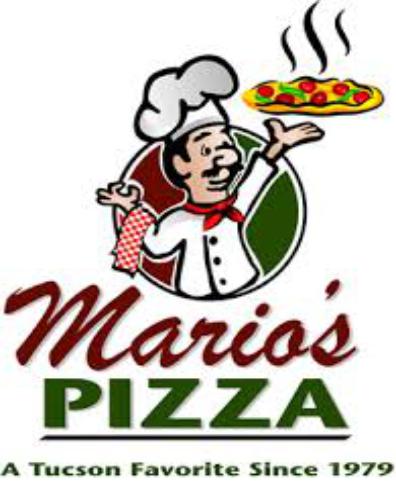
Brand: Mario's Pizzeria
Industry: Food